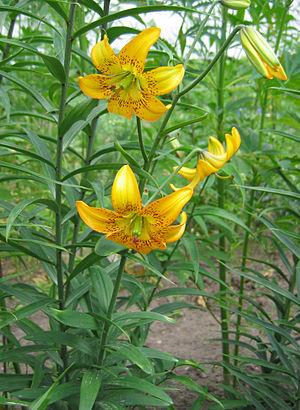
Lilium amabile, également connu sous le nom de lys amical ou lys adorable, est une espèce de plantes vivace bulbeuse à fleurs de la famille des Liliaceae et du genre Lilium. L'épithète spécifique amabile vient du latin ; il signifie « adorable ».